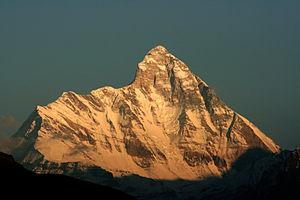
La Nanda Devi, photographiée depuis l'ouest. हिन्दी: नन्दा देवी पर्वत, पश्चिम की ओर से
La Nanda Devi signifiant « Déesse joyeuse » est la plus haute montagne complètement contenue dans le territoire indien. C'est aussi le plus haut sommet de la chaîne du Garhwal. Il est protégé dans un parc national.
L'Inde possède onze réserves de biosphère reconnues par l'UNESCO.
Dans la seconde moitié du XIXᵉ siècle est apparue l'idée de record d'altitude en alpinisme, qui recouvre deux notions distinctes : soit le plus haut sommet gravi, soit la plus haute altitude atteinte. La course à ces deux records a battu son plein dans la première moitié du XXᵉ siècle, pour prendre fin le 29 mai 1953 avec l'ascension du plus haut sommet du globe, l'Everest, par Edmund Hillary et Tensing Norgay.
Le parc national de Nanda Devi est un parc national situé dans le nord de l'Inde. Il protège la zone du Nanda Devi, la plus haute montagne complètement contenue dans le territoire indien.